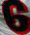
Number: 6